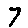
Label: 7